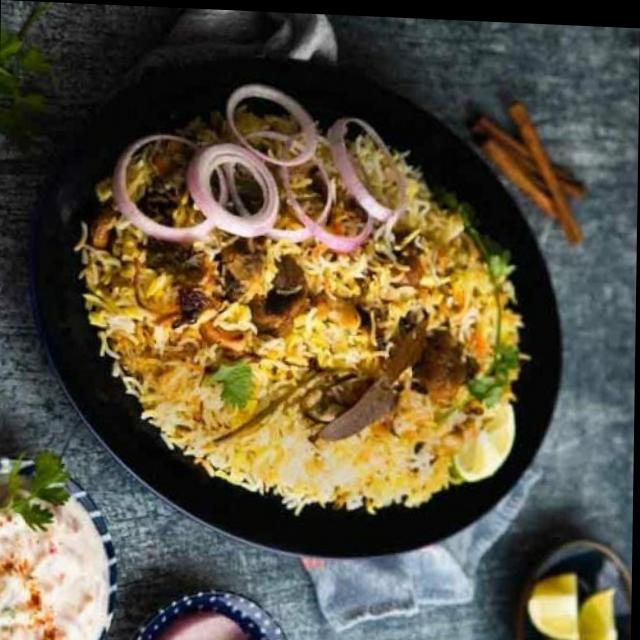
Dish: biryani